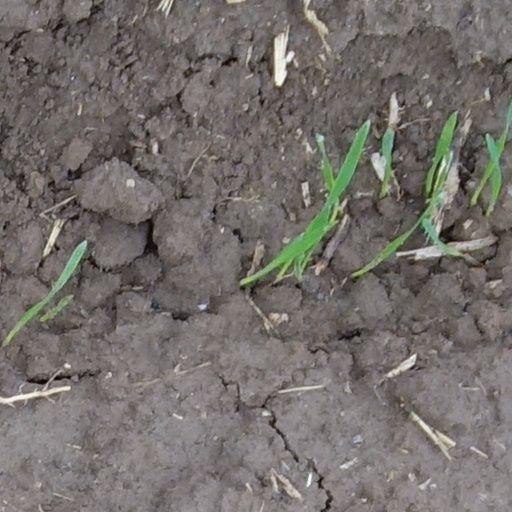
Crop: wheat